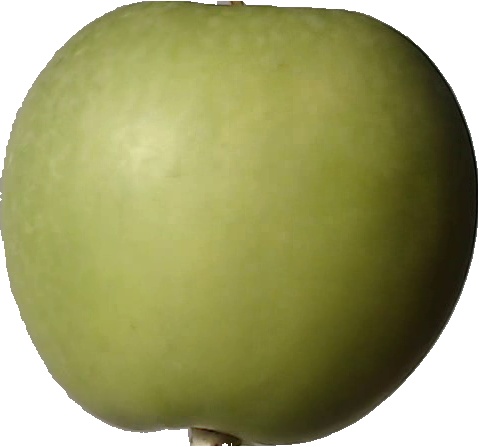
Label: apple_granny_smith_1